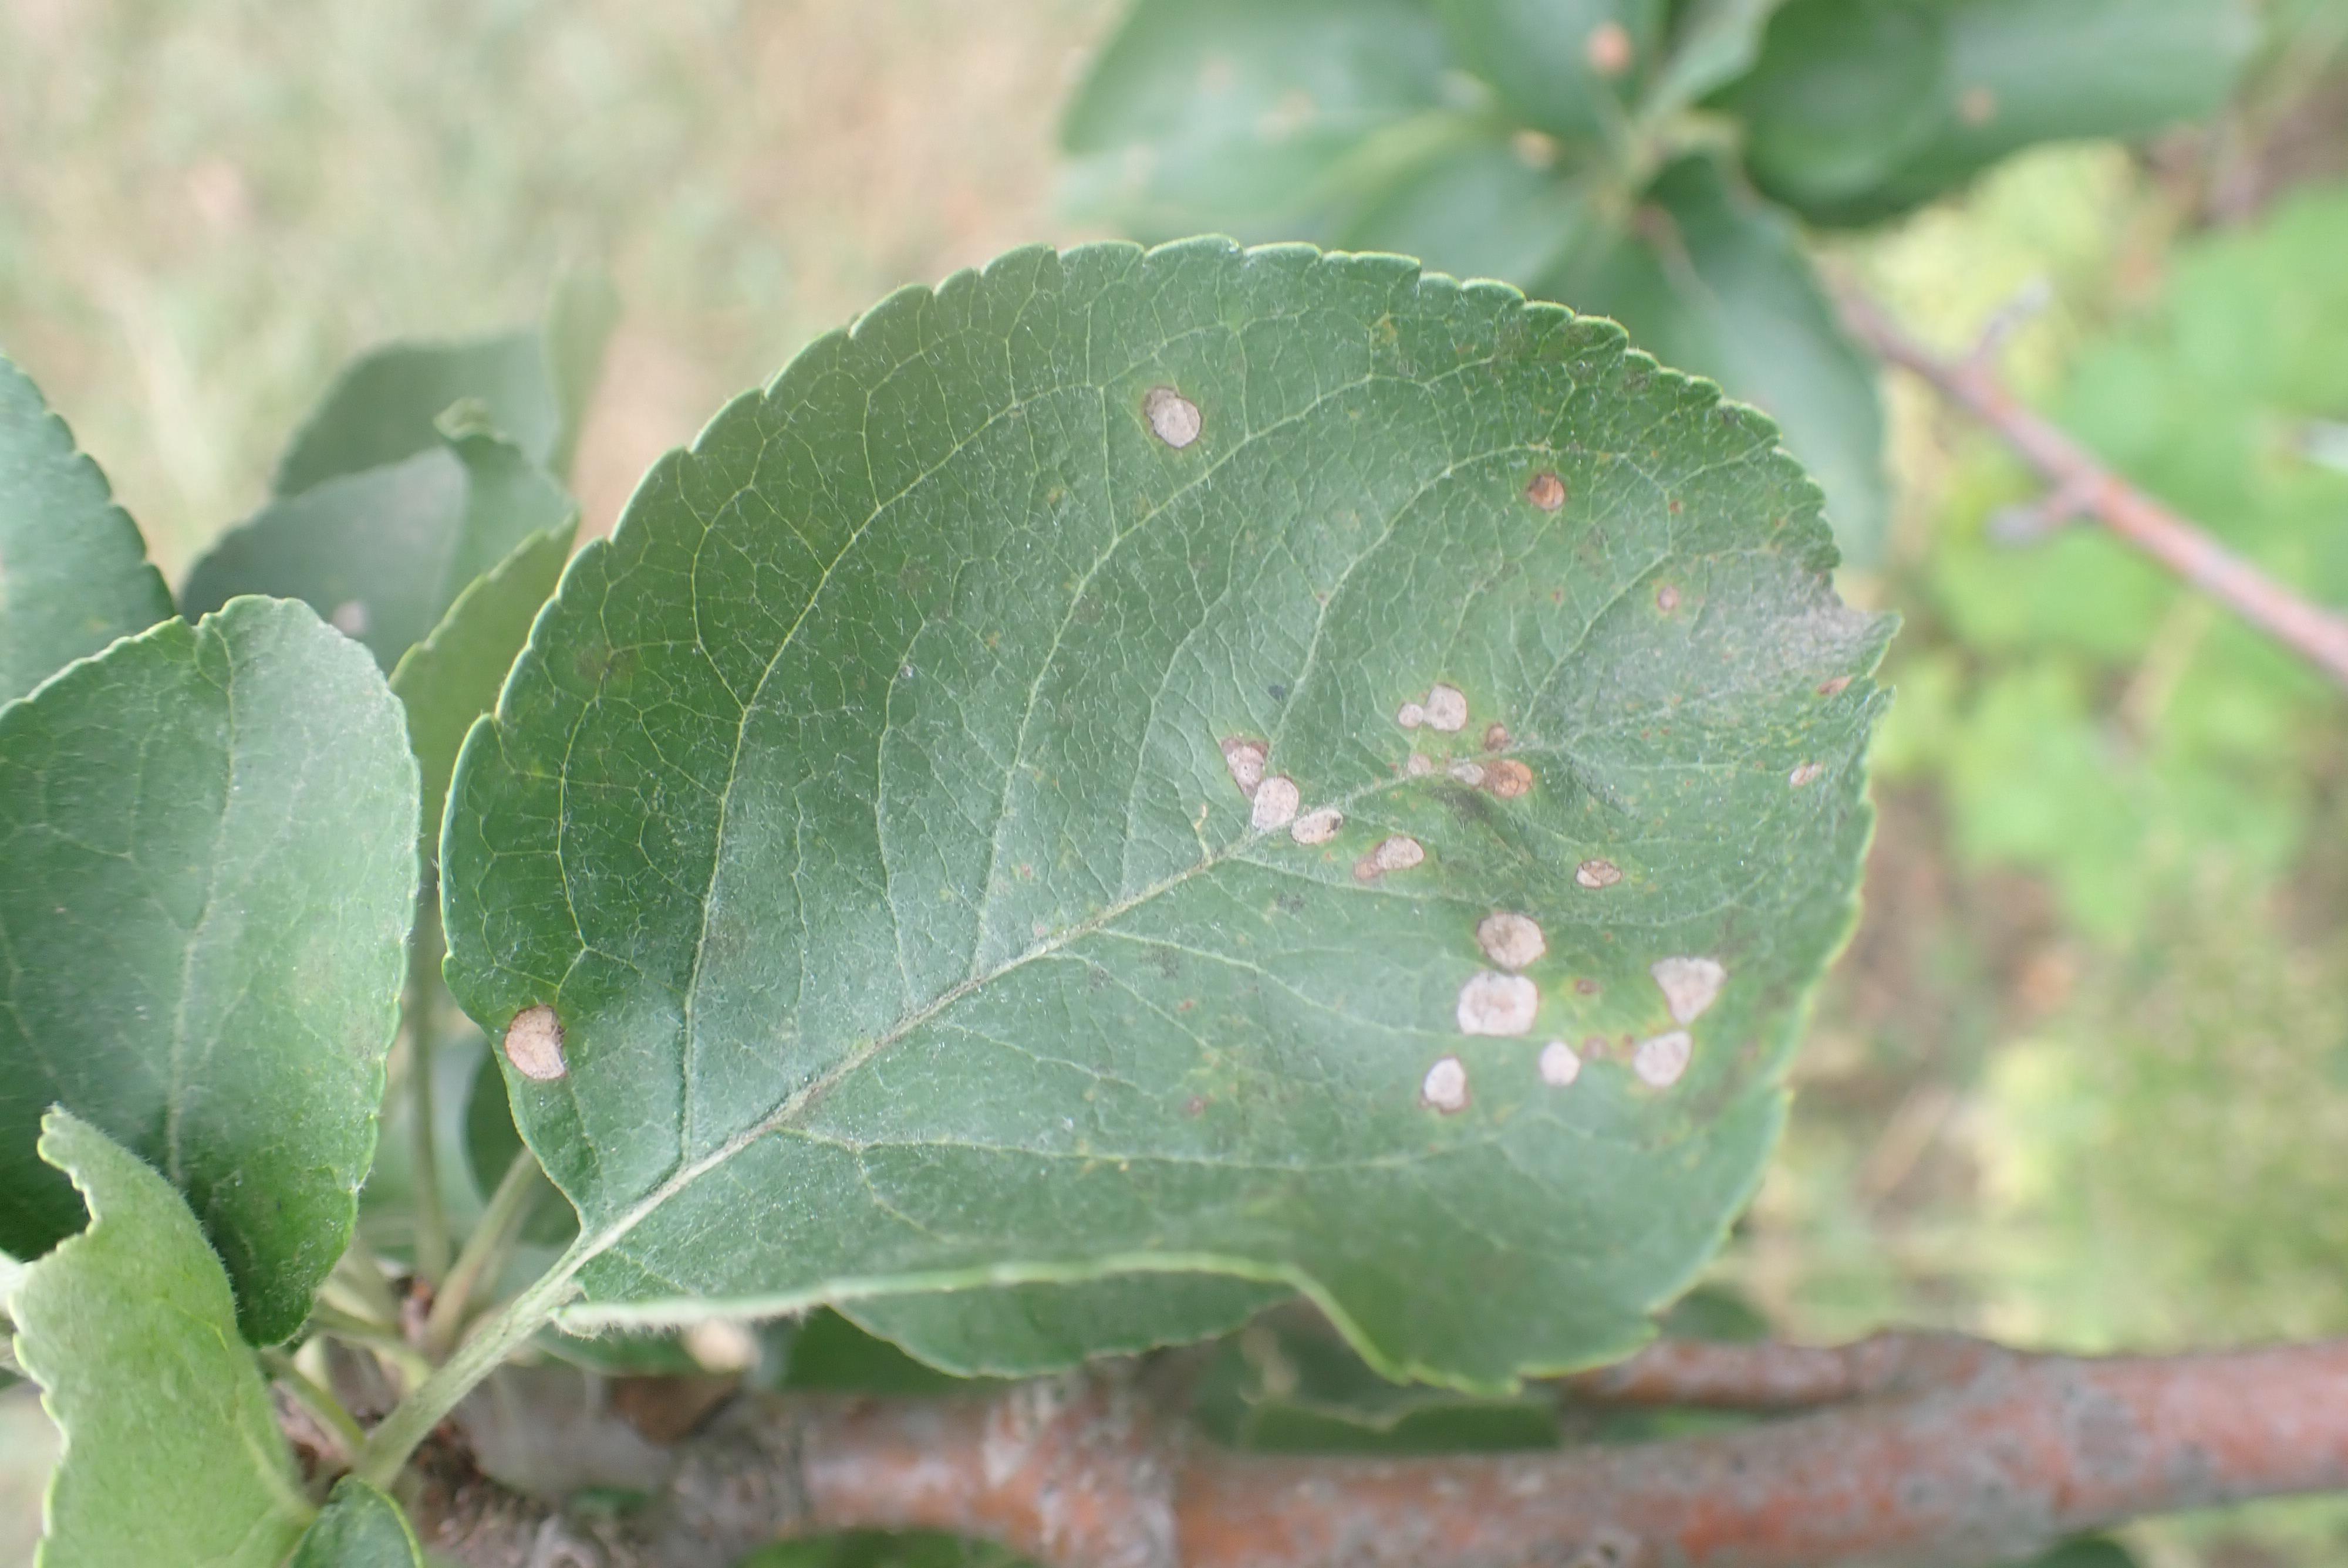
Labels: scab, frog_eye_leaf_spot